Sino-Nepalese Treaty of Peace and Friendship

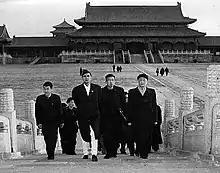
Koirala visiting the Imperial Palace in 1960

The immediate run-up to the signing of the treaty between the governments of Nepal and China was recently elected Nepalese prime minister B.P. Koirala's visit to China in March 1960. An official communique from the Chinese side reveals that he was first "received" by Mao Tse-tung and Liu Shao chi, before later beginning negotiations with Premier Zhou, Chen Yi, Pan Tzu-li and others on the Chinese side, with Ganesh Man Singh, Surya Prasad Upadhyaya and others on the Nepalese side. Eventually, the two countries signed the ""Agreement Between the Government of the People's Republic of China and His Majesty's Government of Nepal on the Question of the Boundary Between the Two Countries"". This was actually the key agreement between the two sides that officially delineated the borders of the two countries in the Himalayas, as well as ceding Tibet to Chinese control. Without this, it is highly unlikely that China would have agreed to the terms of the later Treaty of "peace and friendship" in April. This treaty, like the earlier one of 1956, was completed according to the ""Five Principles"". Again, like 1956, another ""Agreement Between the Government of the People's Republic of China and His Majesty's Government of Nepal on Economic Aid"" was then passed upon the completion of the territorial proposal. The conditions of this were: "within a period of three years, a free grant of aid of a total value of 100,000,000 (one hundred million) Indian Rupees, without any political conditions attached. This aid does not include the remaining 40,000,000 (forty million) Indian Rupees, provided under the Agreement between China and Nepal on Economic Aid of 1956, which has not yet been used by His Majesty's Government of Nepal." Diplomatically, they also approved the creation of their respective embassies in Beijing and Kathmandu after this time. Premier Zhou Enlai then "agreed that they would discuss and sign the Treaty of Peace and Friendship between the two countries during Premier Chou En-lai’s visit in Nepal". Although Singh said that "the Indo-Nepalese treaty obliged Nepal to consult with New Delhi before concluding a treaty with China" (presumably under Article II) but "they did not do so",